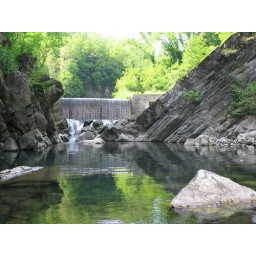
A river near my country house where I used to swim during the hot season